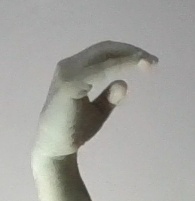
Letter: jeem